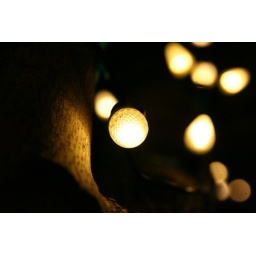
they put up xmas lights on the trees in the sidewalk of seattle